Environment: real
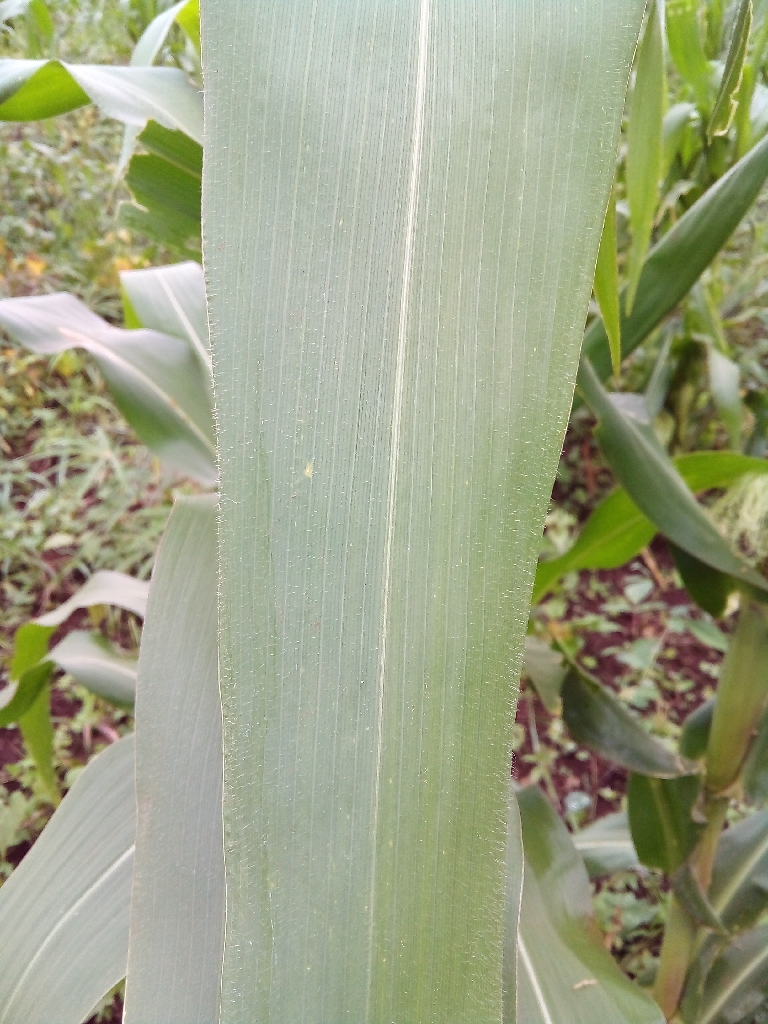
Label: healthy